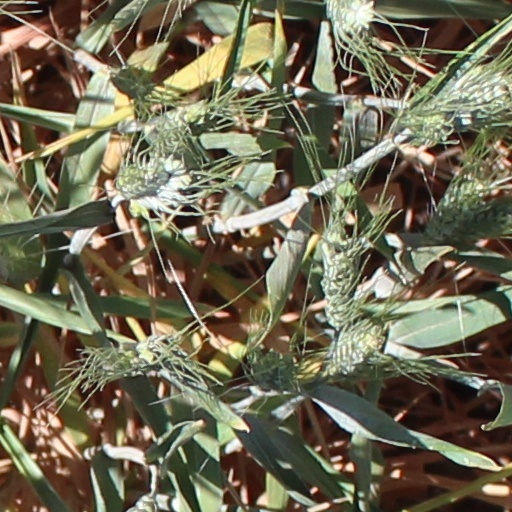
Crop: wheat